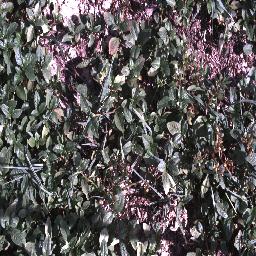
Label: negative